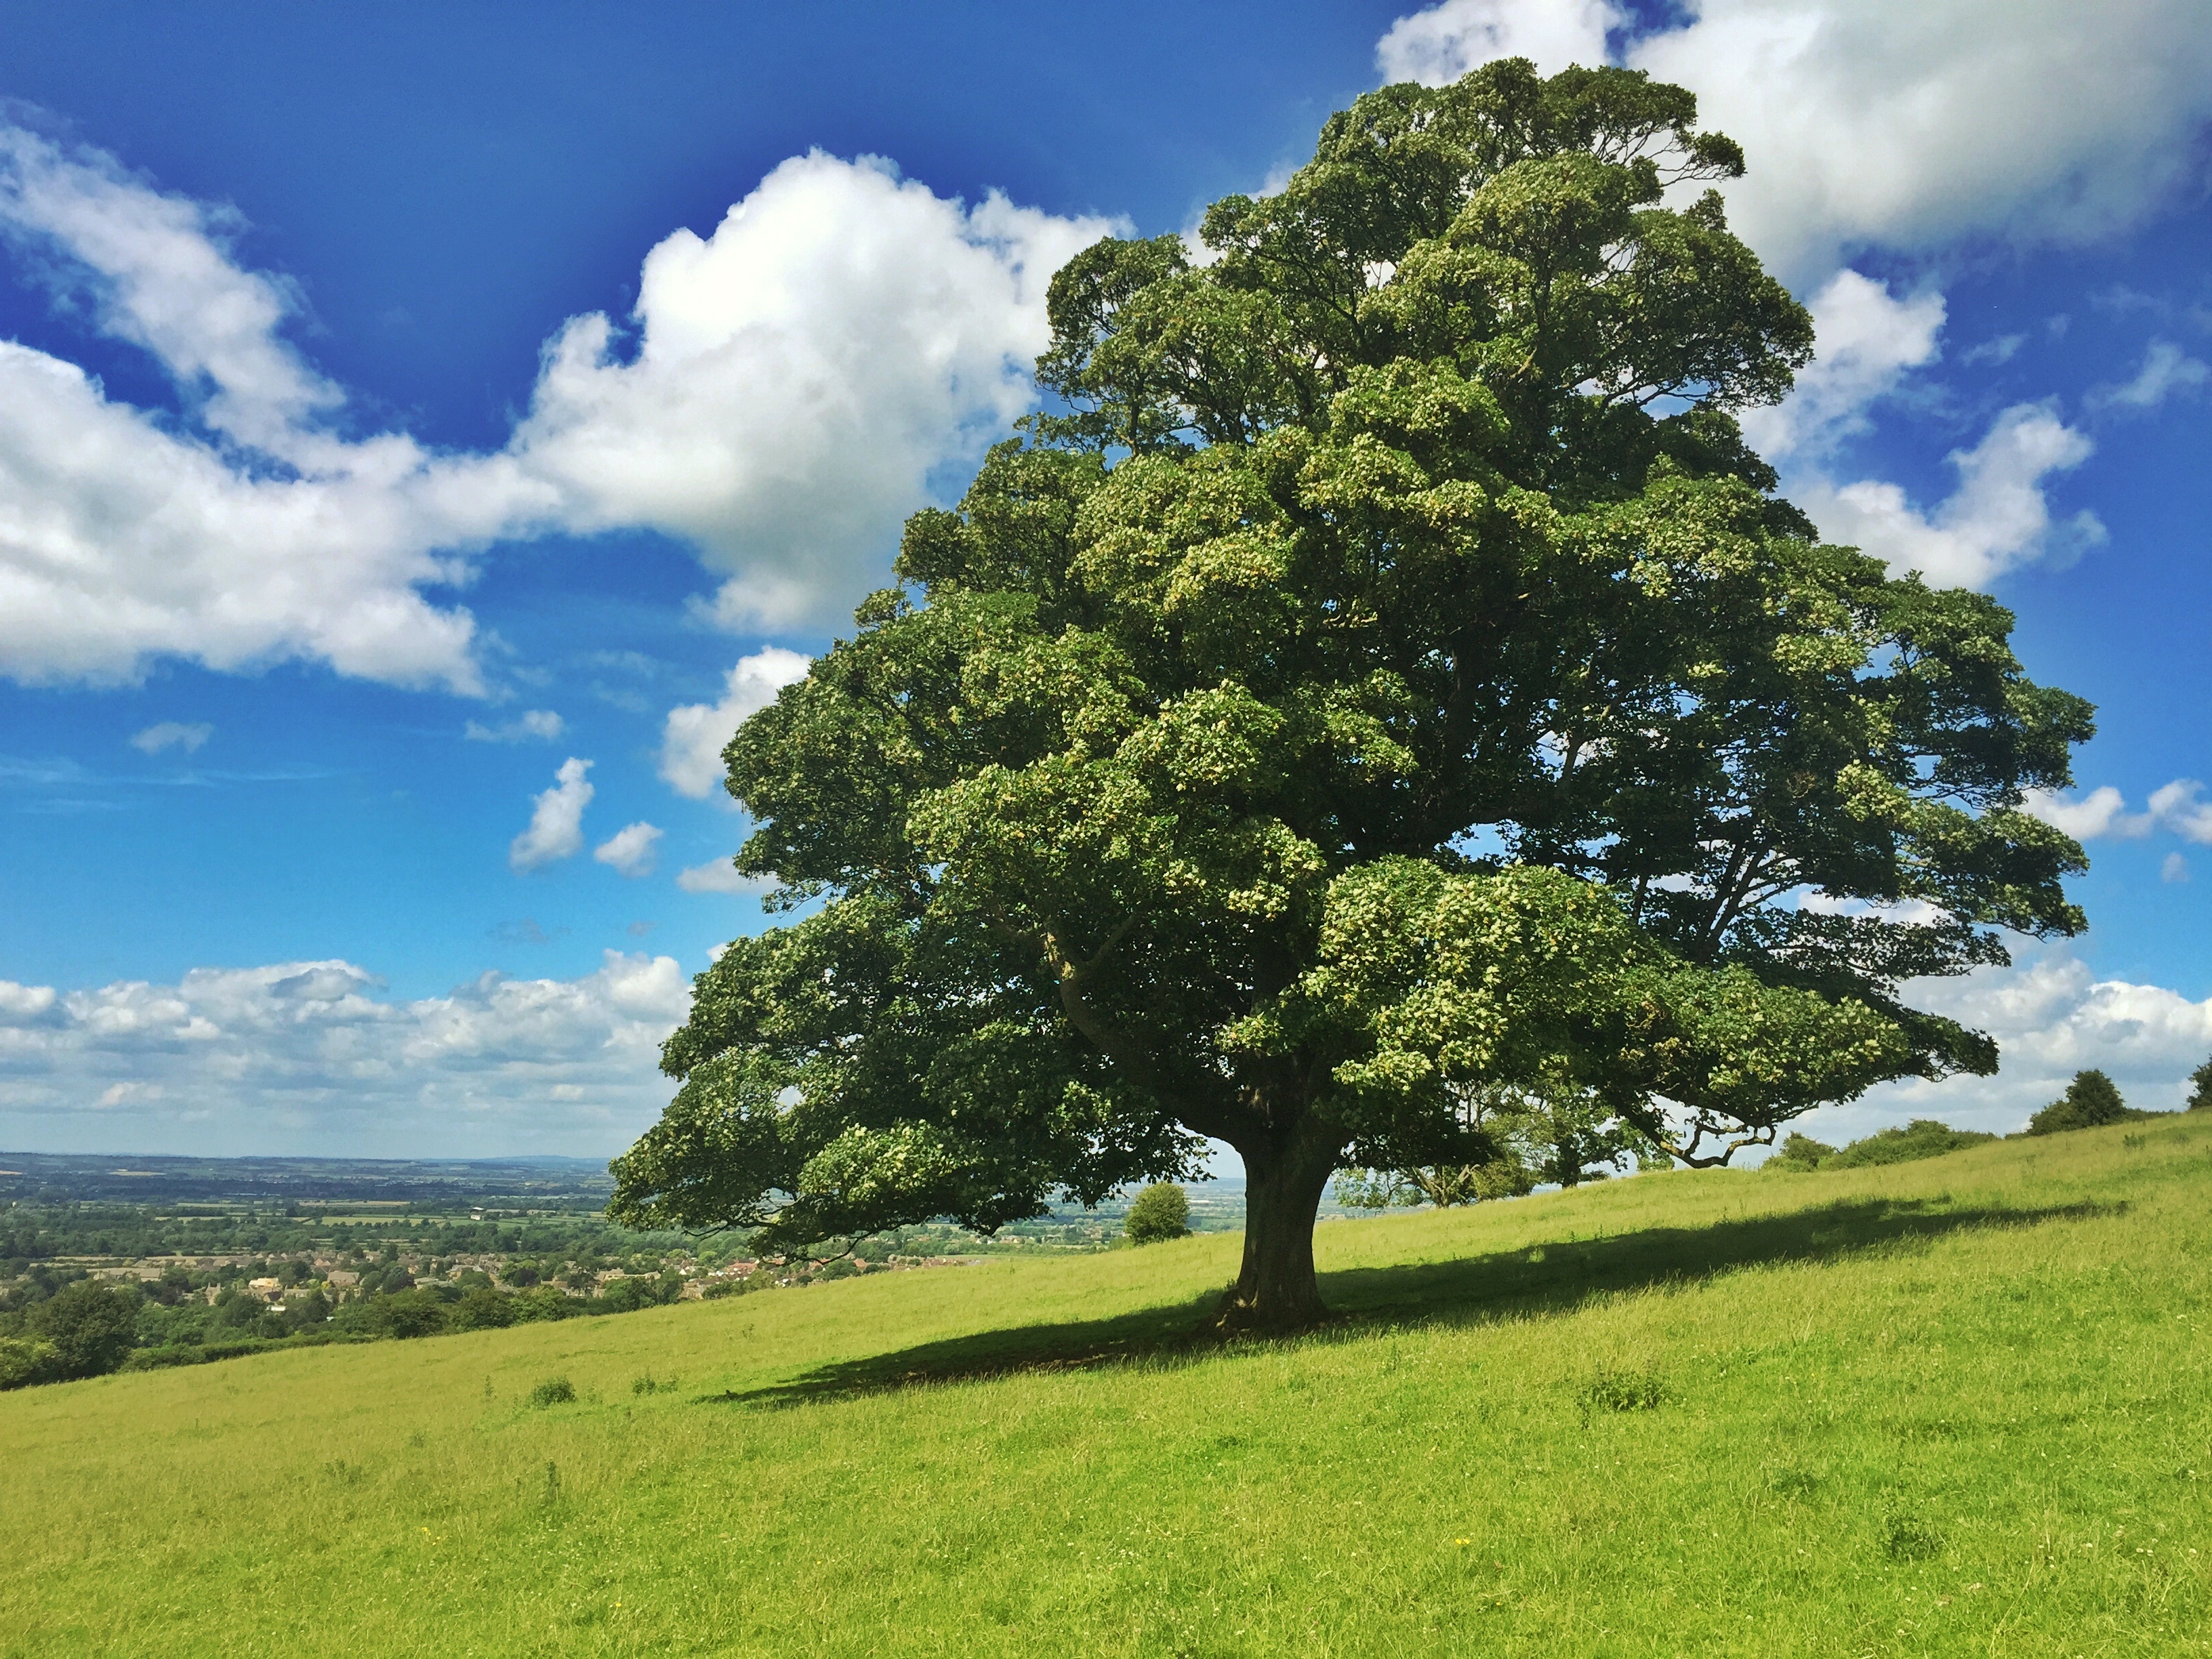
landscape, tree, grass, cloud, plant, sky, field, meadow, prairie, hill, pasture, savanna, plain, grassland, oak, plateau, ecosystem, rural area, woody plant, land plant